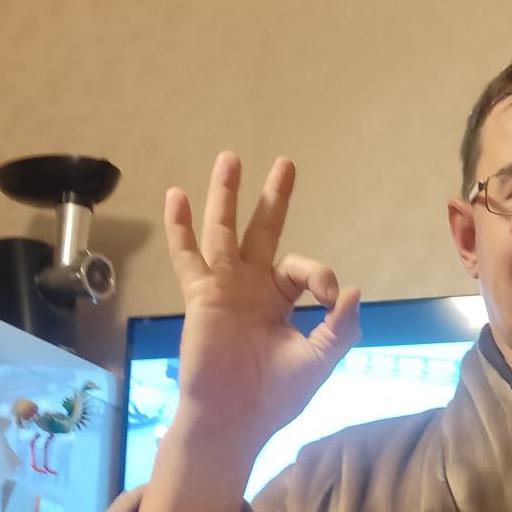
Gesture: ok